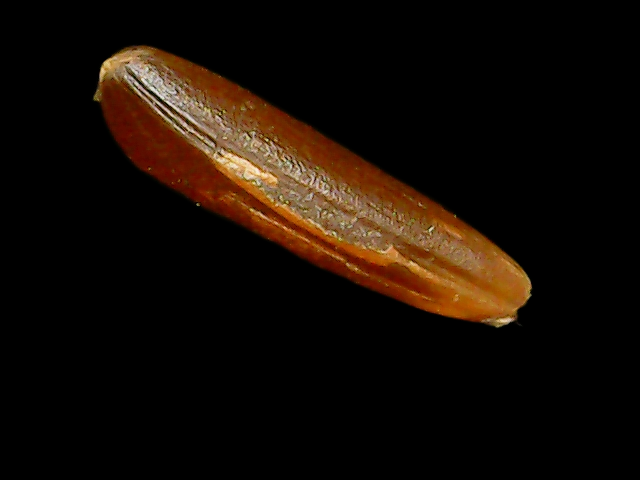
Rice variety: Binadhan20